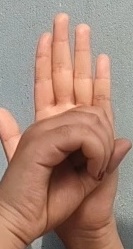
ASL sign: 0